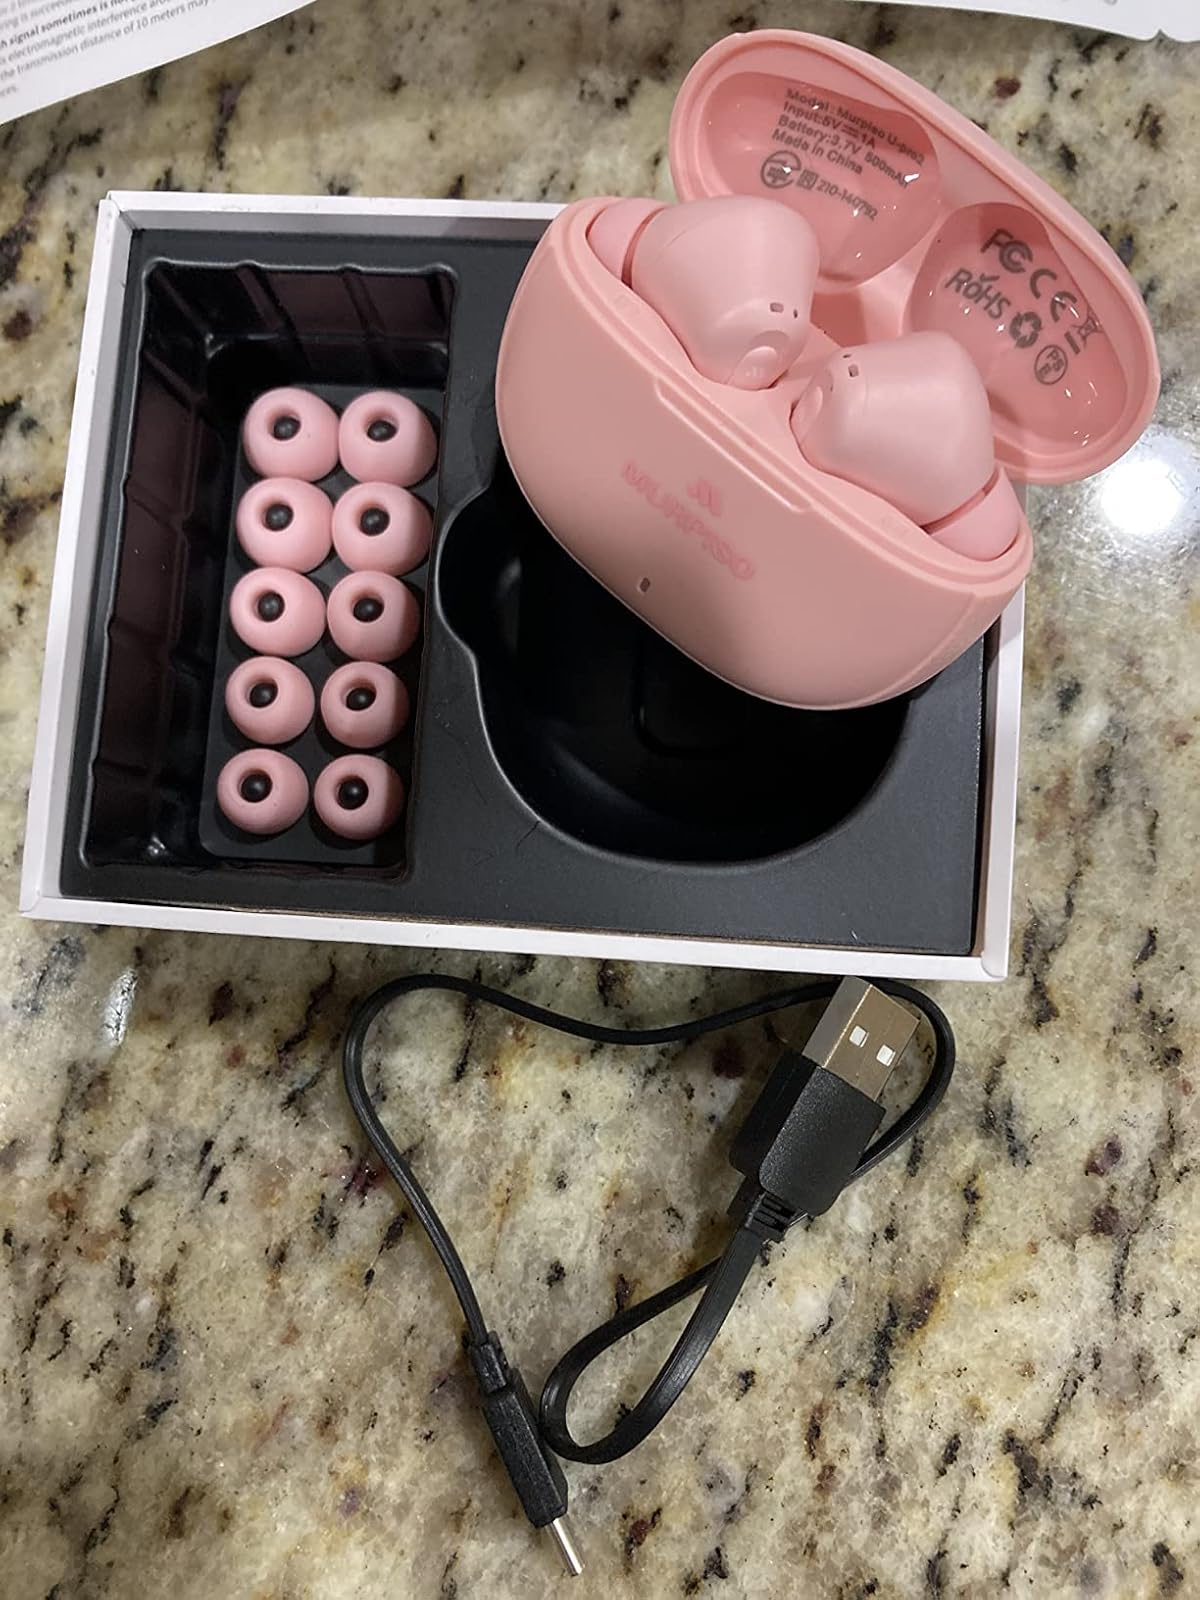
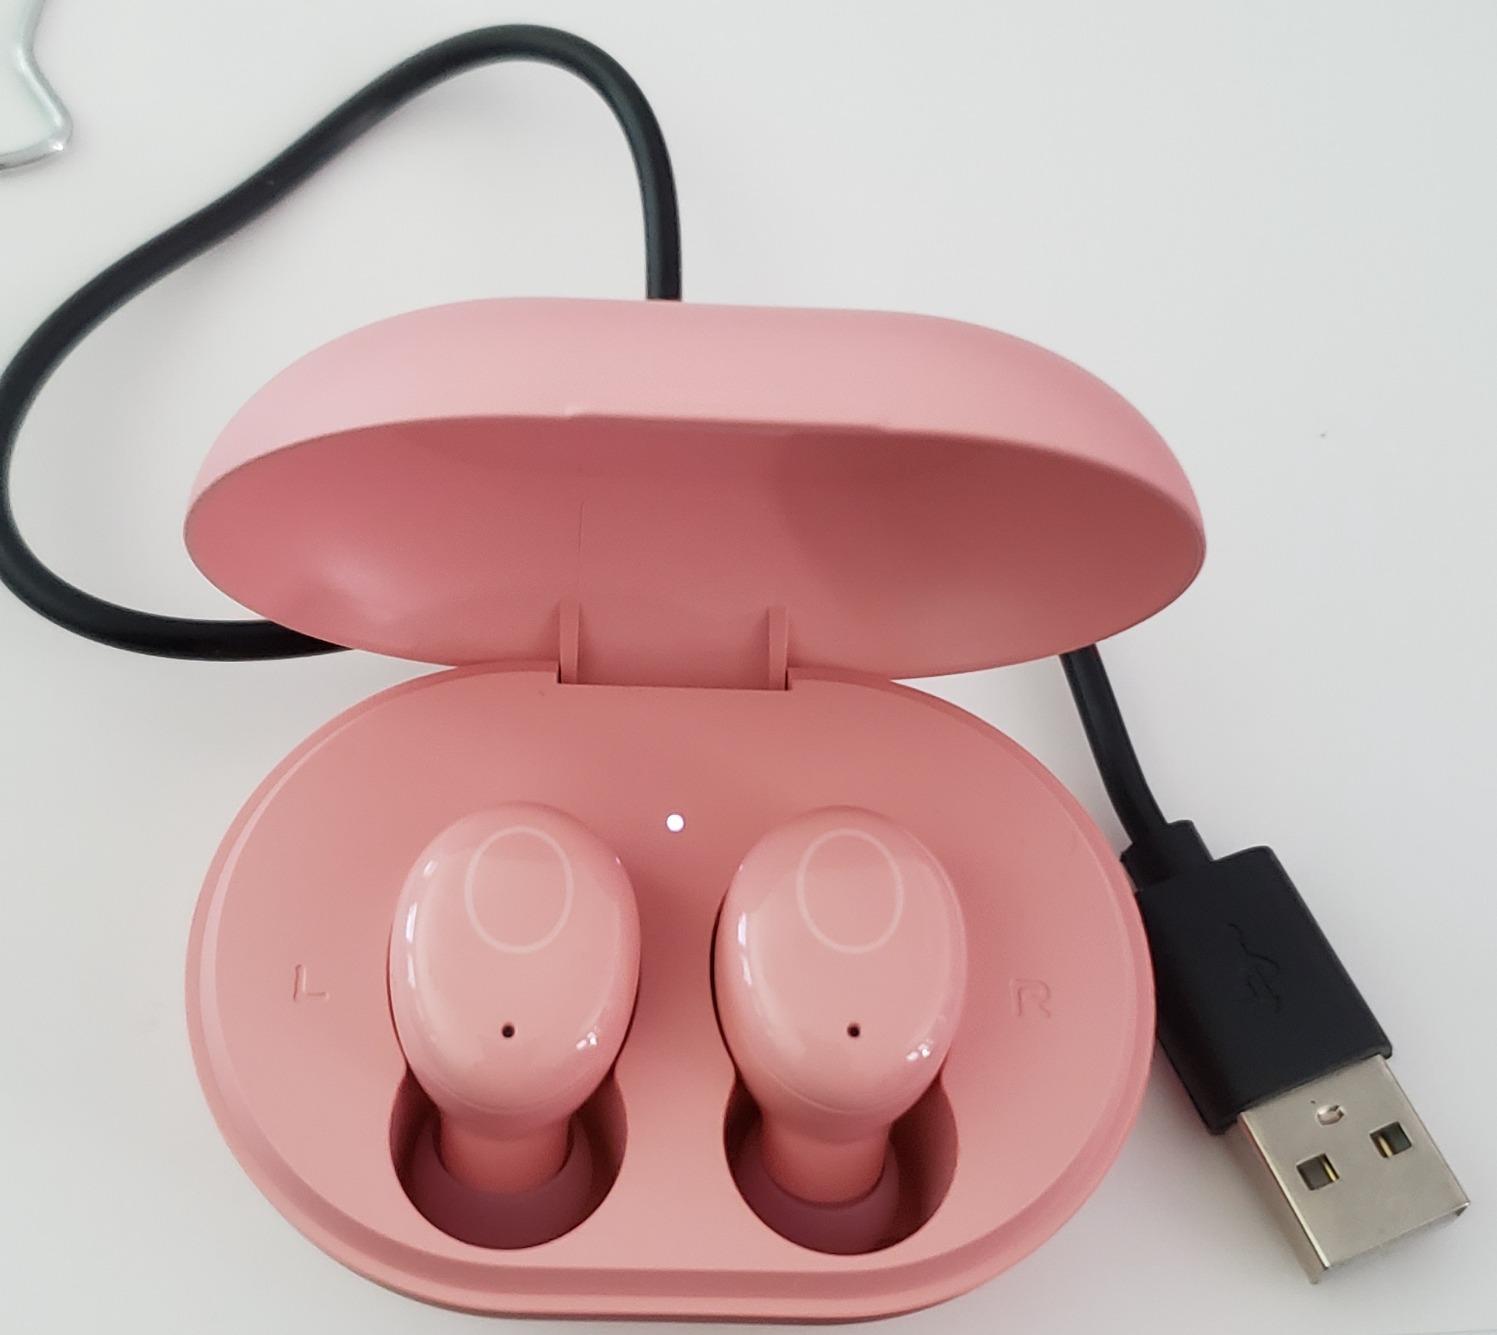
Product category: earbuds
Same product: no